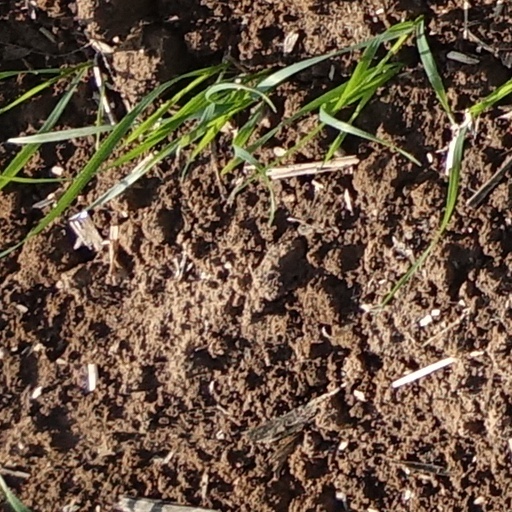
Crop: wheat